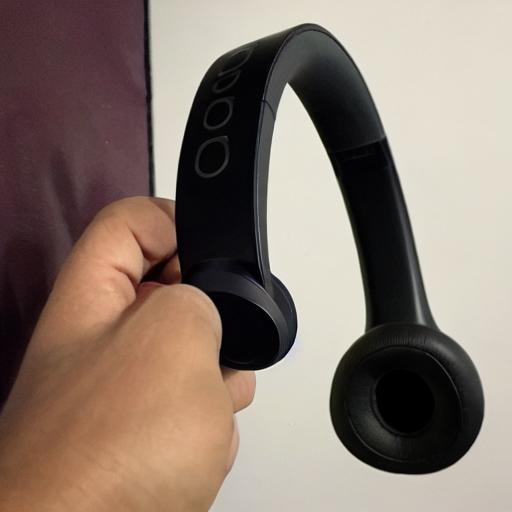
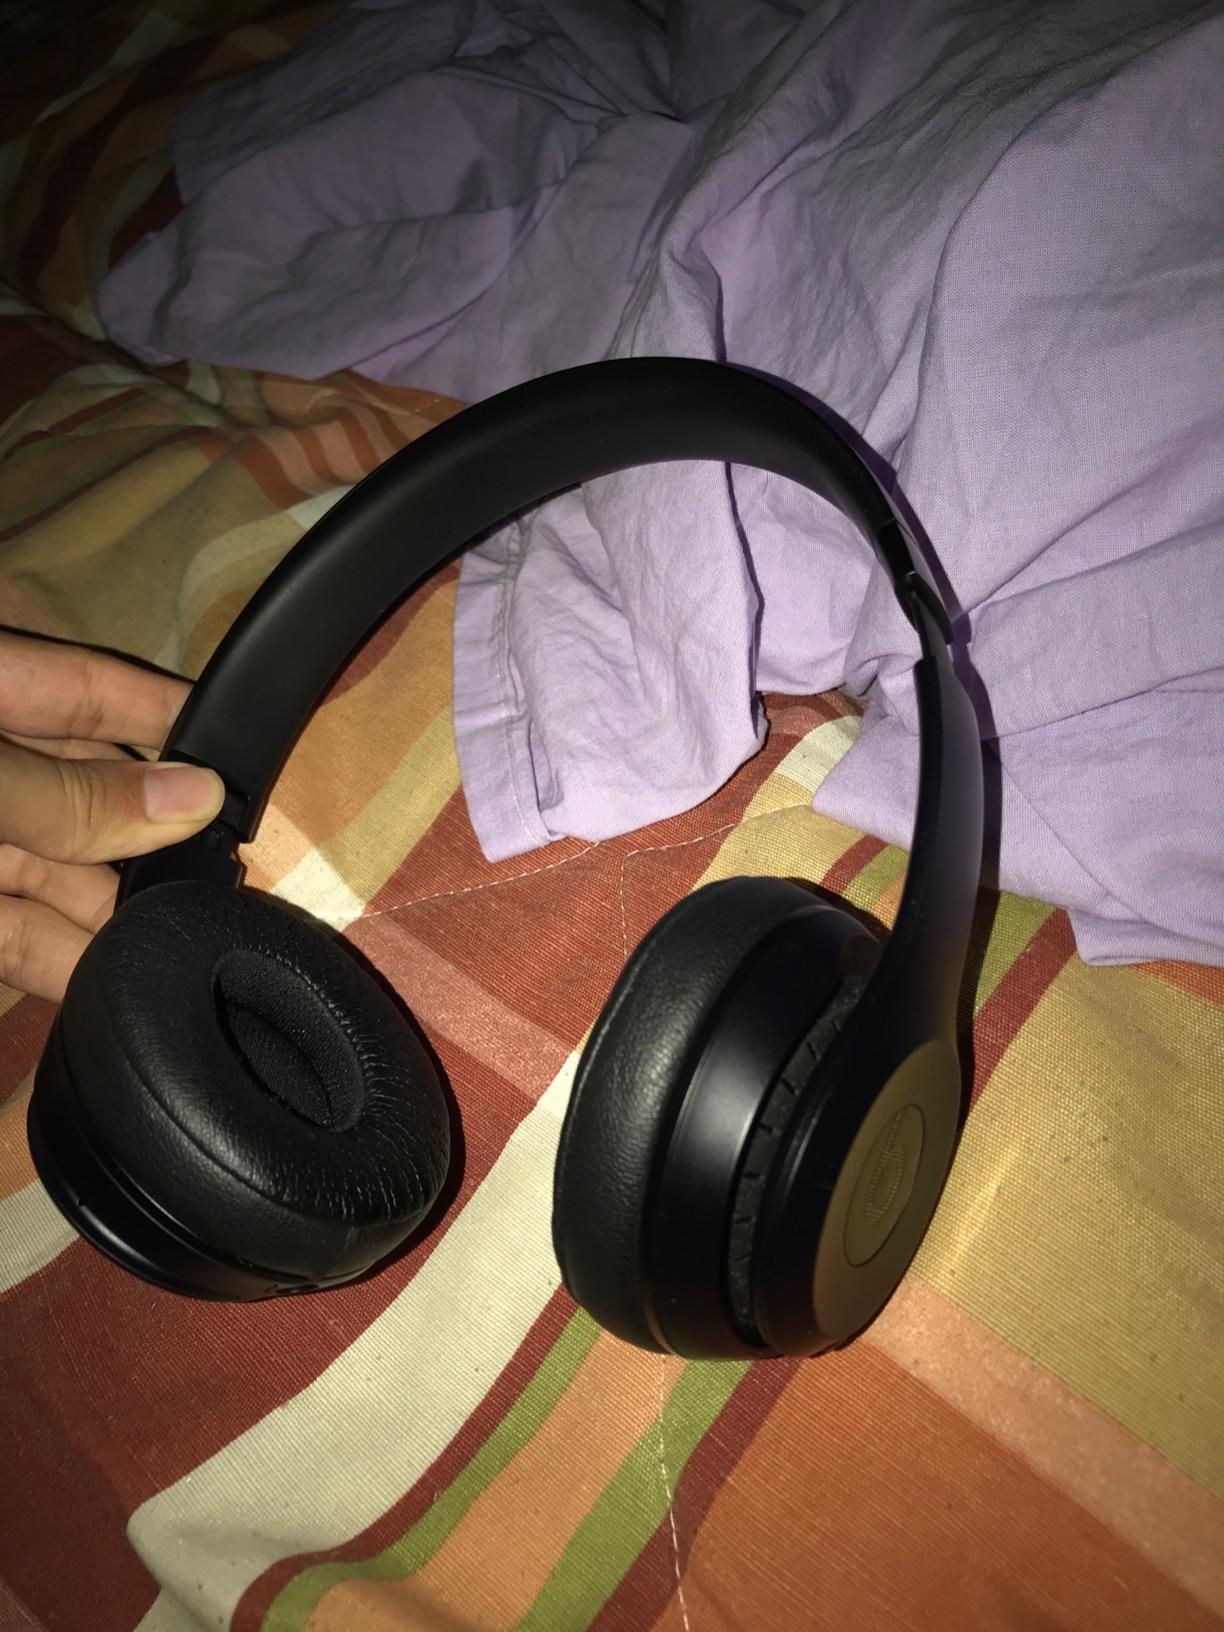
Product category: headphones
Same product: no